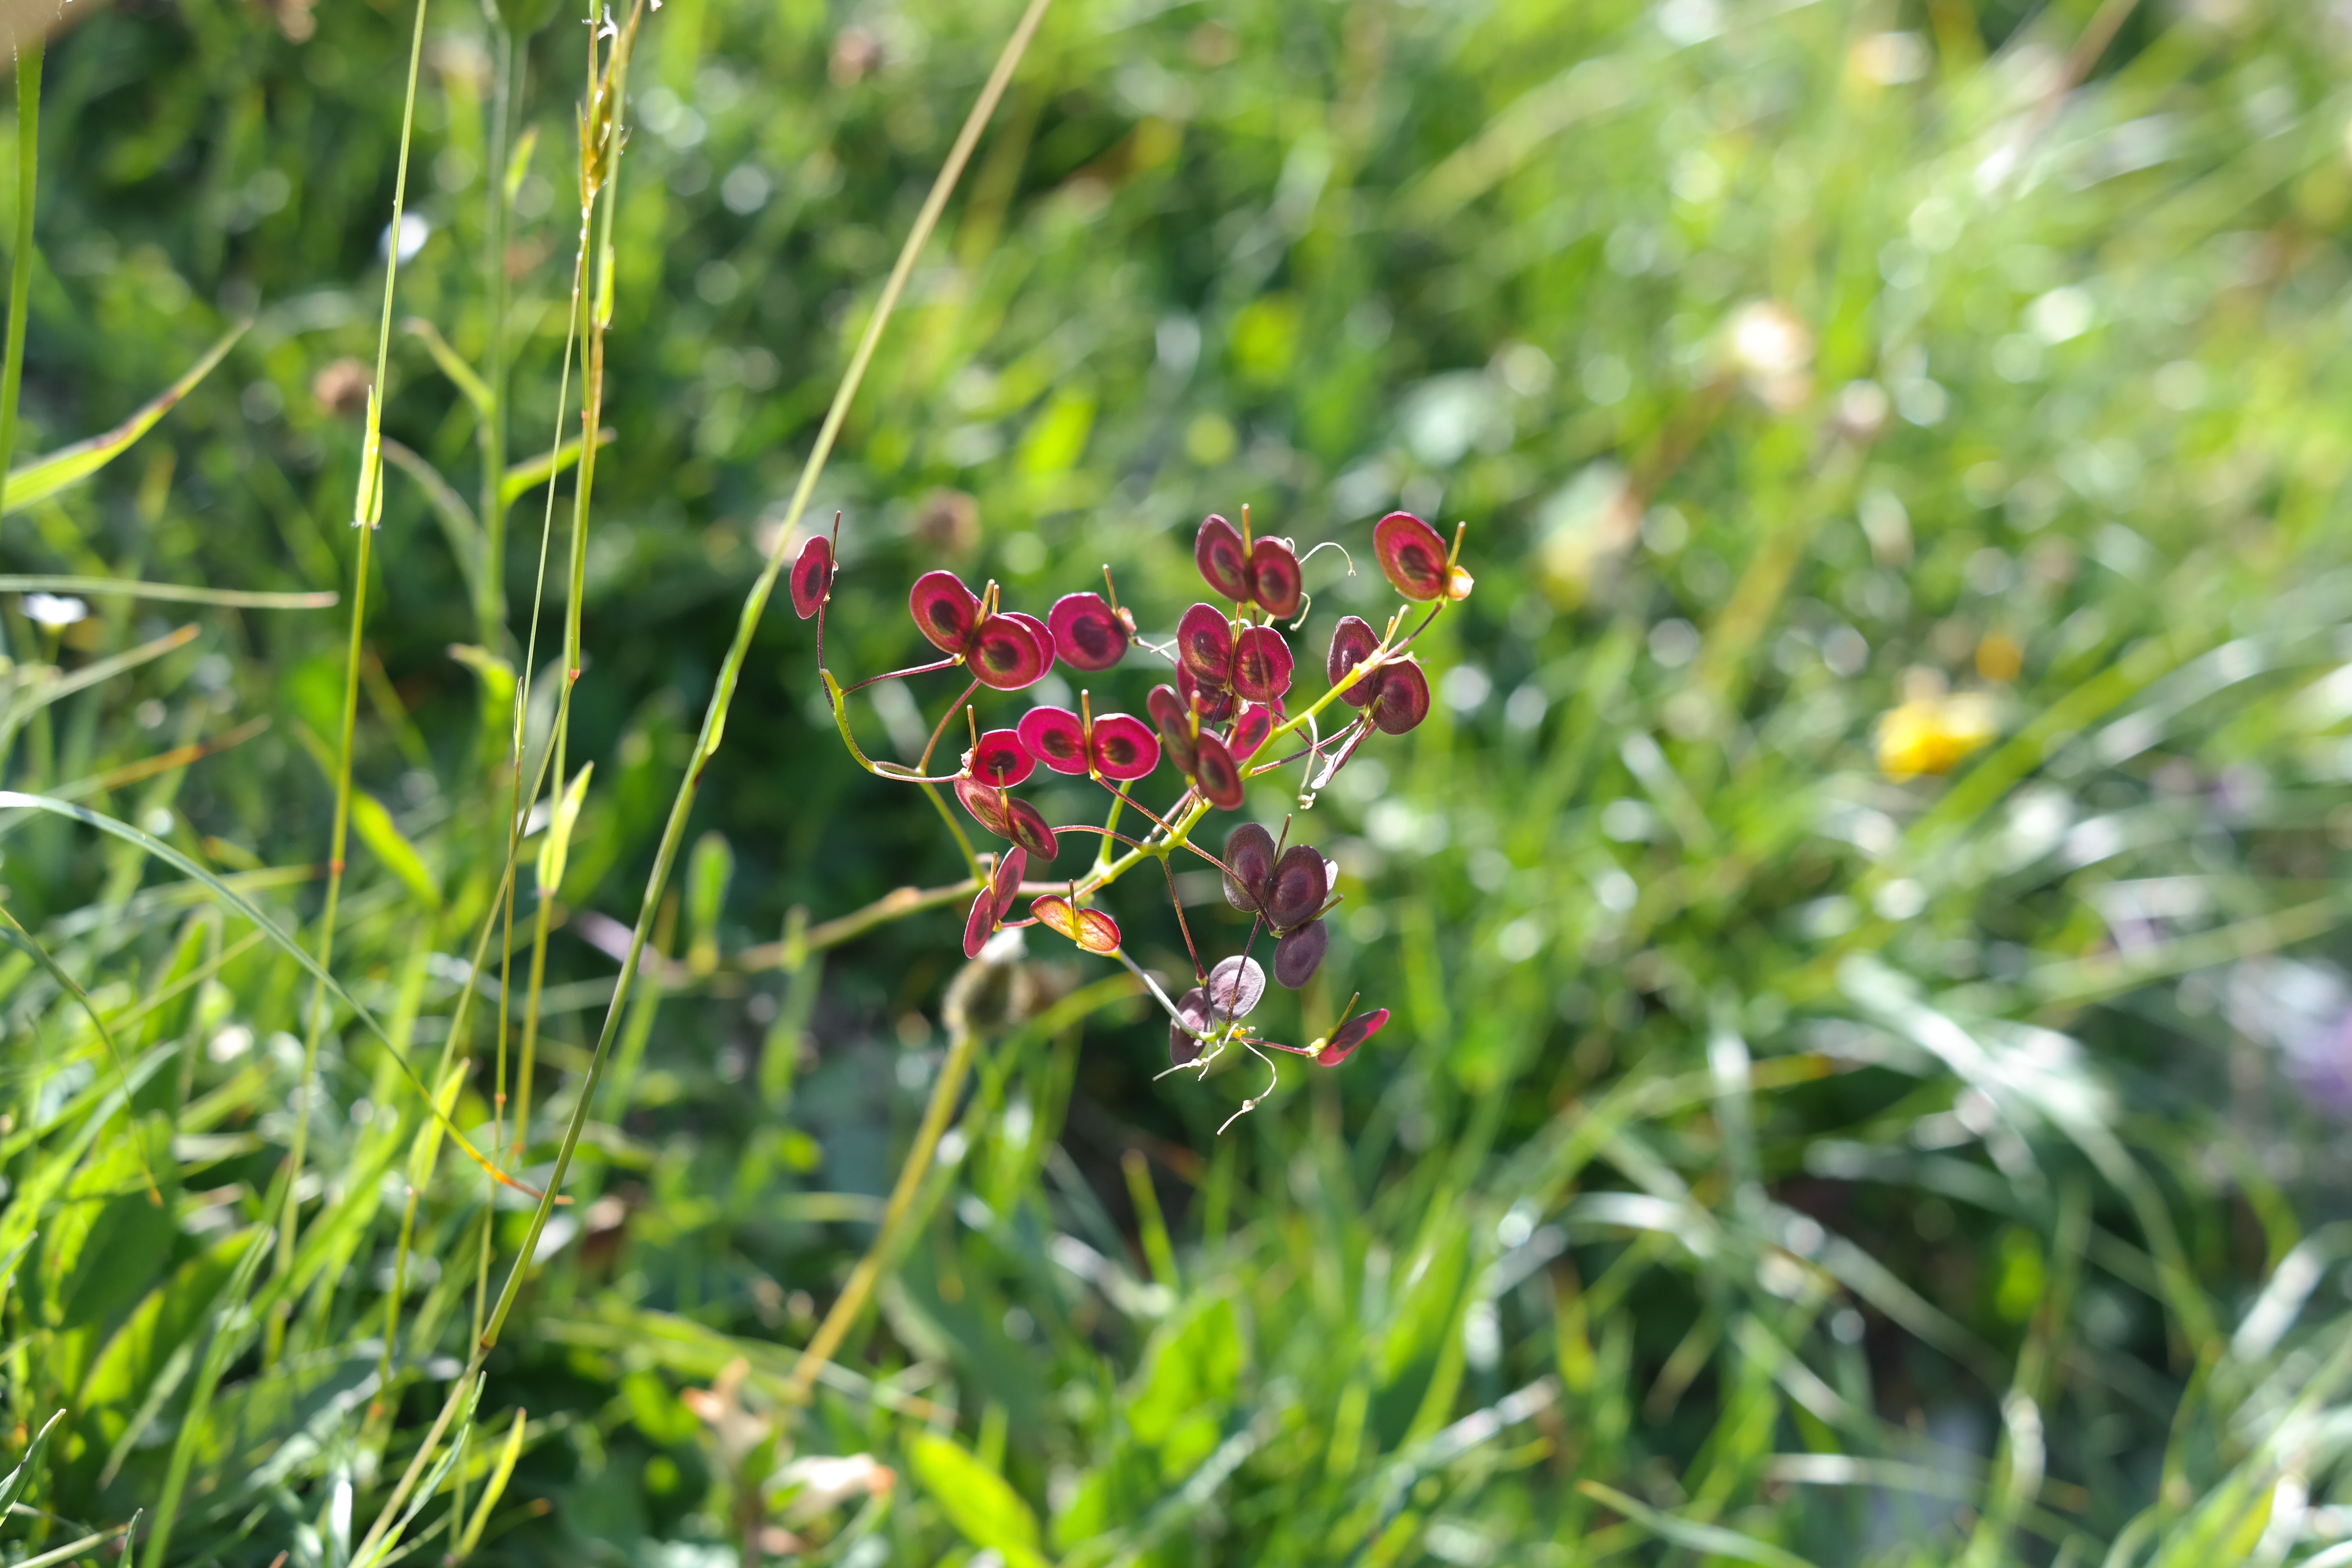
nature, grass, plant, lawn, meadow, leaf, flower, green, red, produce, botany, garden, flora, wildflower, seeds, shrub, brassicaceae, macro photography, flowering plant, mountain flower, alpine flower, alpine plant, cruciferous plant, mountain plant, smooth brillensch tchen, brillensch tchen, glattfr chtiges brillensch tchen, biscutella laevigata, grass family, land plant, sch tchen, biscutella, subalpine altitude level, alpine altitude level